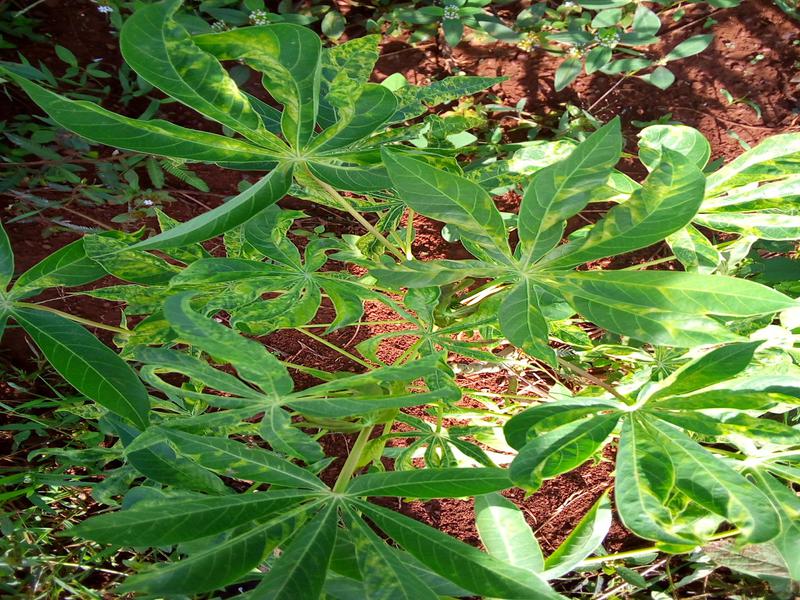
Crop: cassava
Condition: mosaic_disease